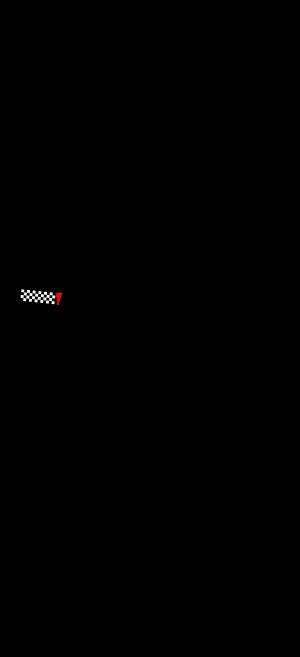
Thompson Speedway Motorsports Park est un complexe de course automobile comprenant un ovale de 5/8 mille et un circuit routier de 1,7 mille situé à Thompson Connecticut aux États-Unis. Il a longtemps été considéré comme l'Indianapolis de l'est. La piste est sous sanction NASCAR Whelen All-American Series.